Answer in natural language. Which object is closer to black chair with round backrest (highlighted by a red box), white colour dining table (highlighted by a blue box) or dark brown colour shelving unit (highlighted by a green box)? Choose between the following options: dark brown colour shelving unit (highlighted by a green box) or white colour dining table (highlighted by a blue box)
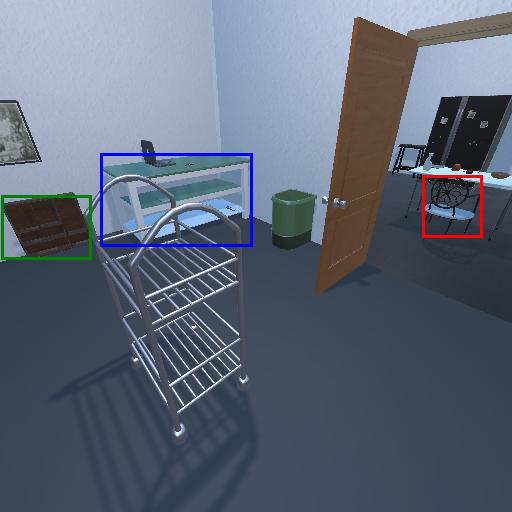
<answer>white colour dining table (highlighted by a blue box)</answer>